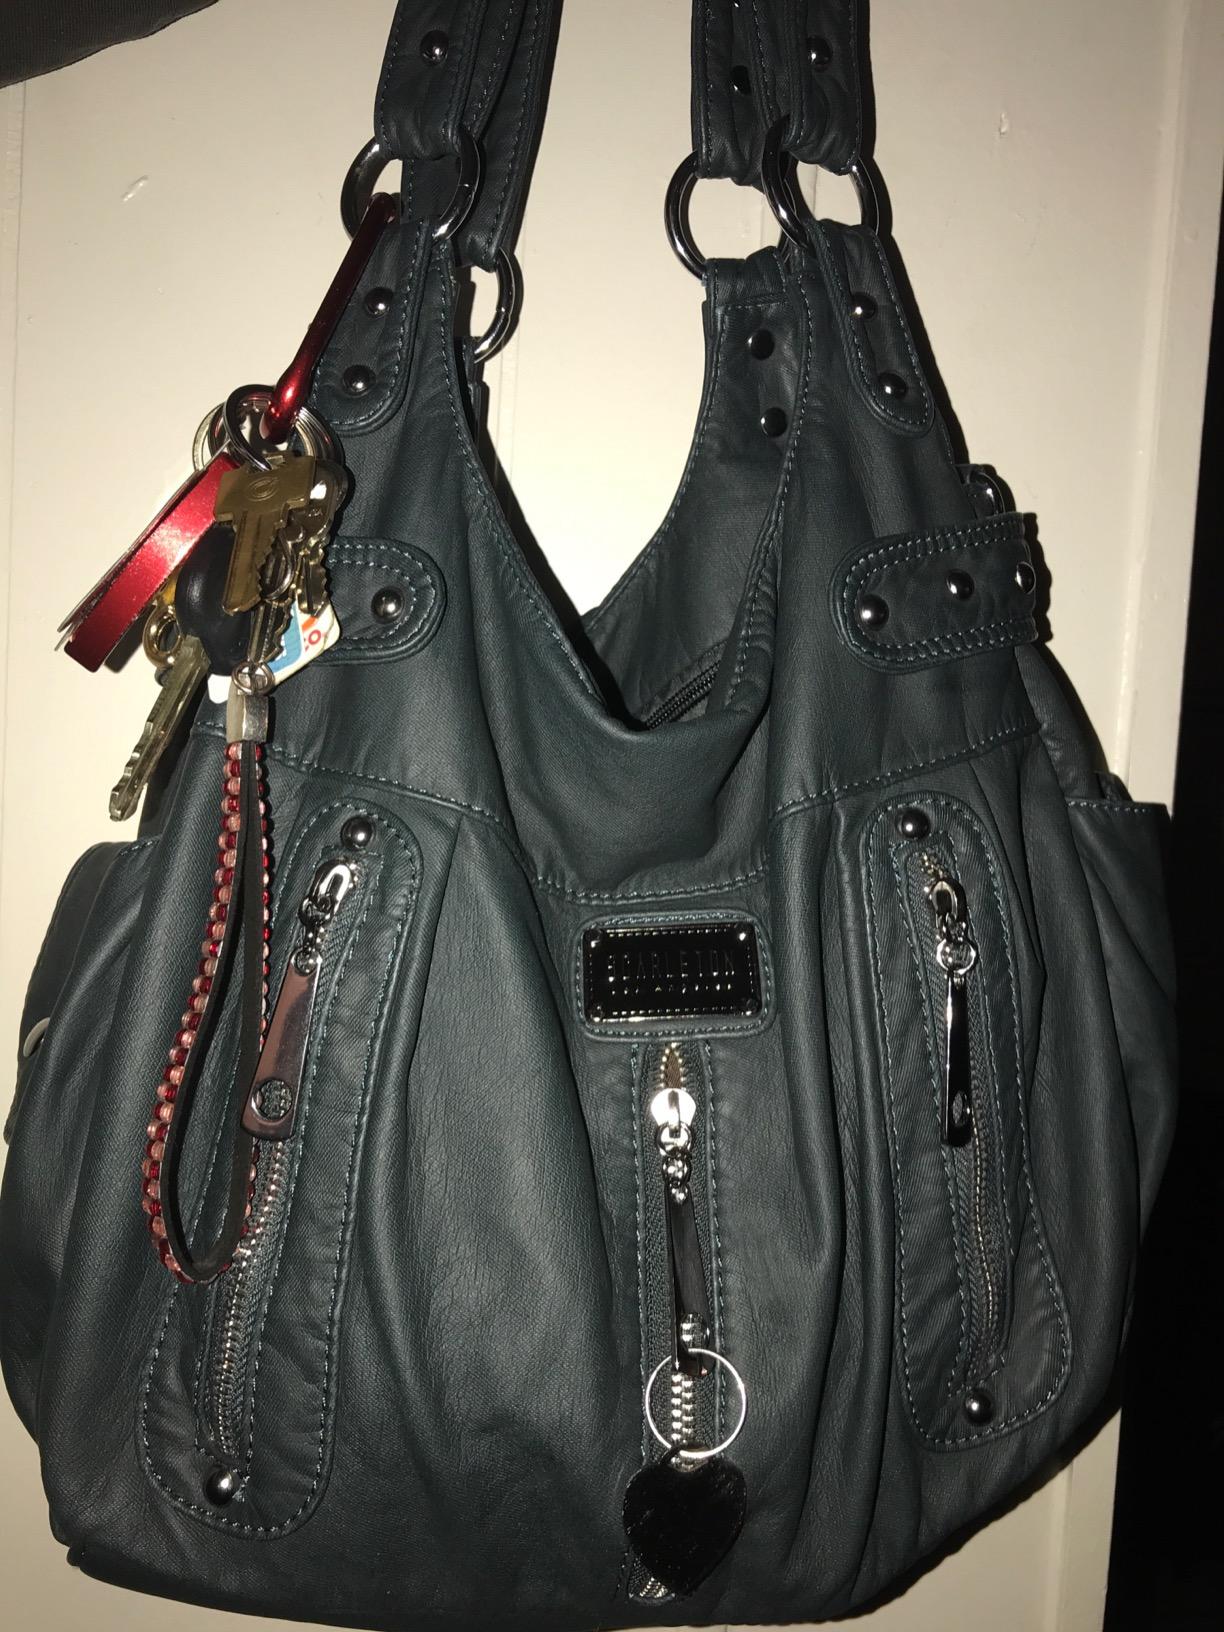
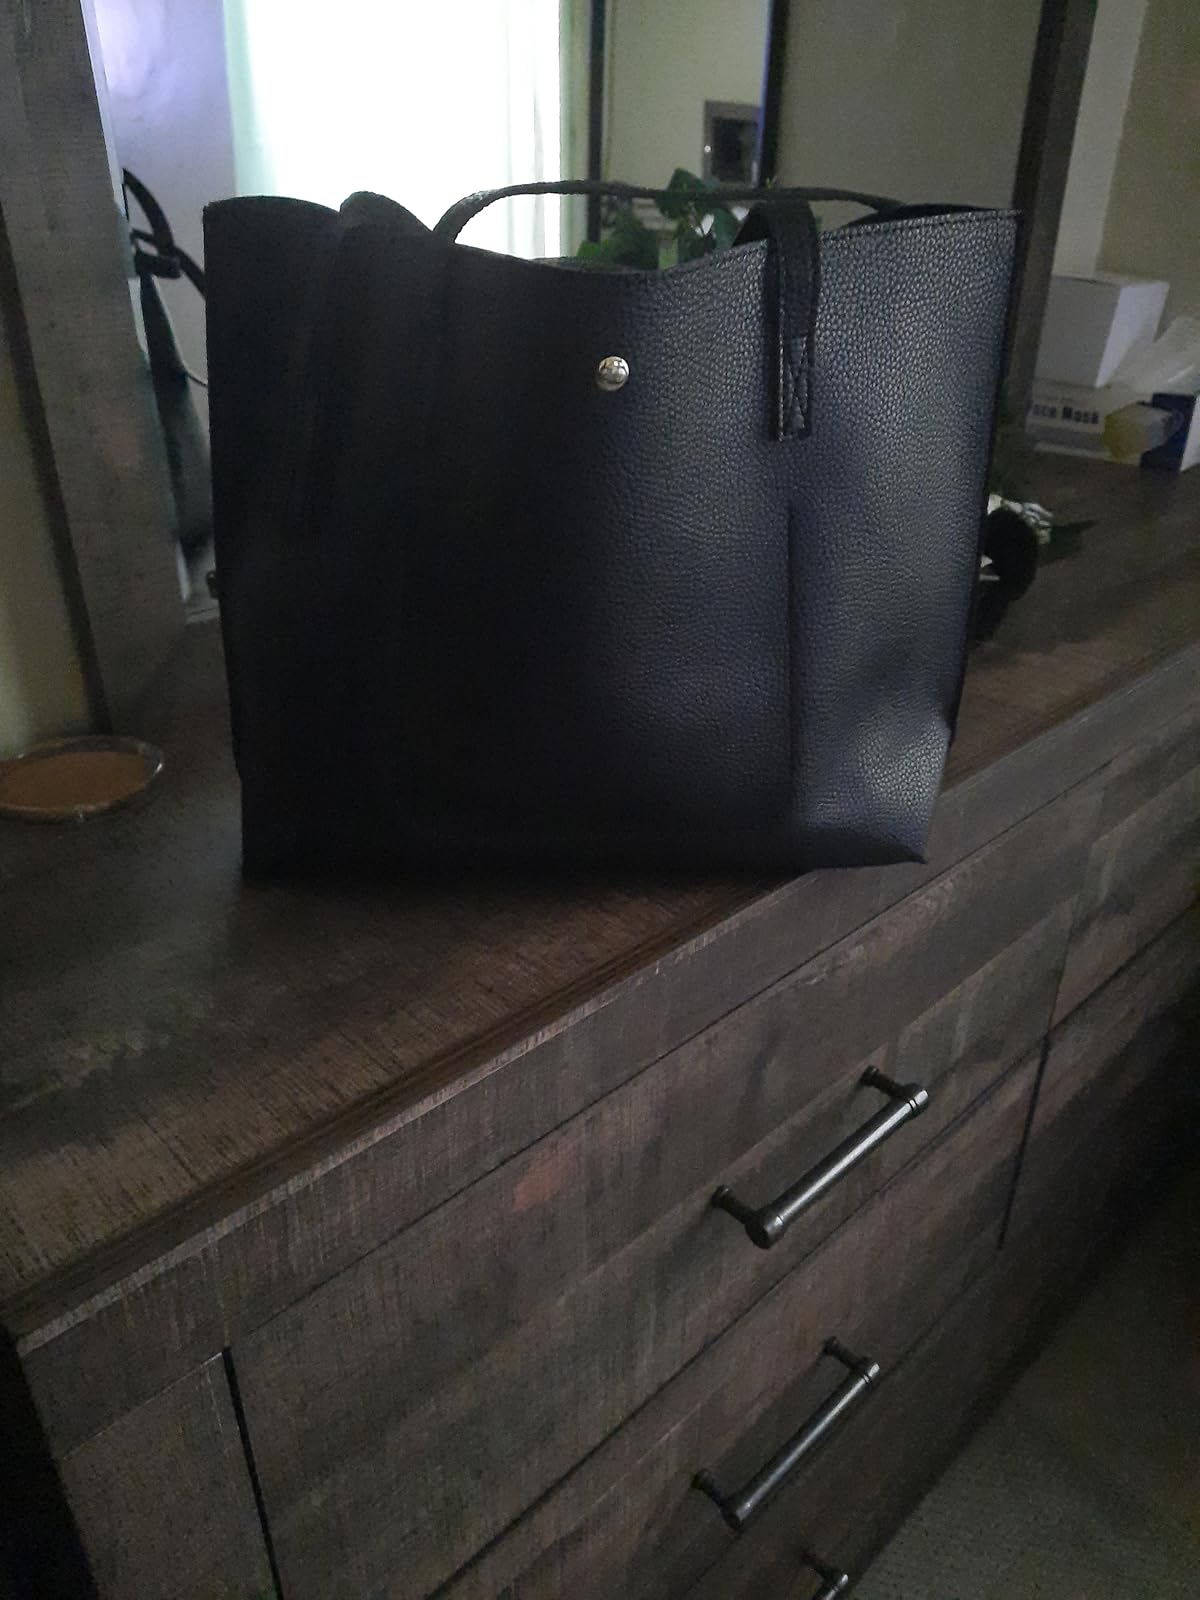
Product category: accessories_handbag
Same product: no